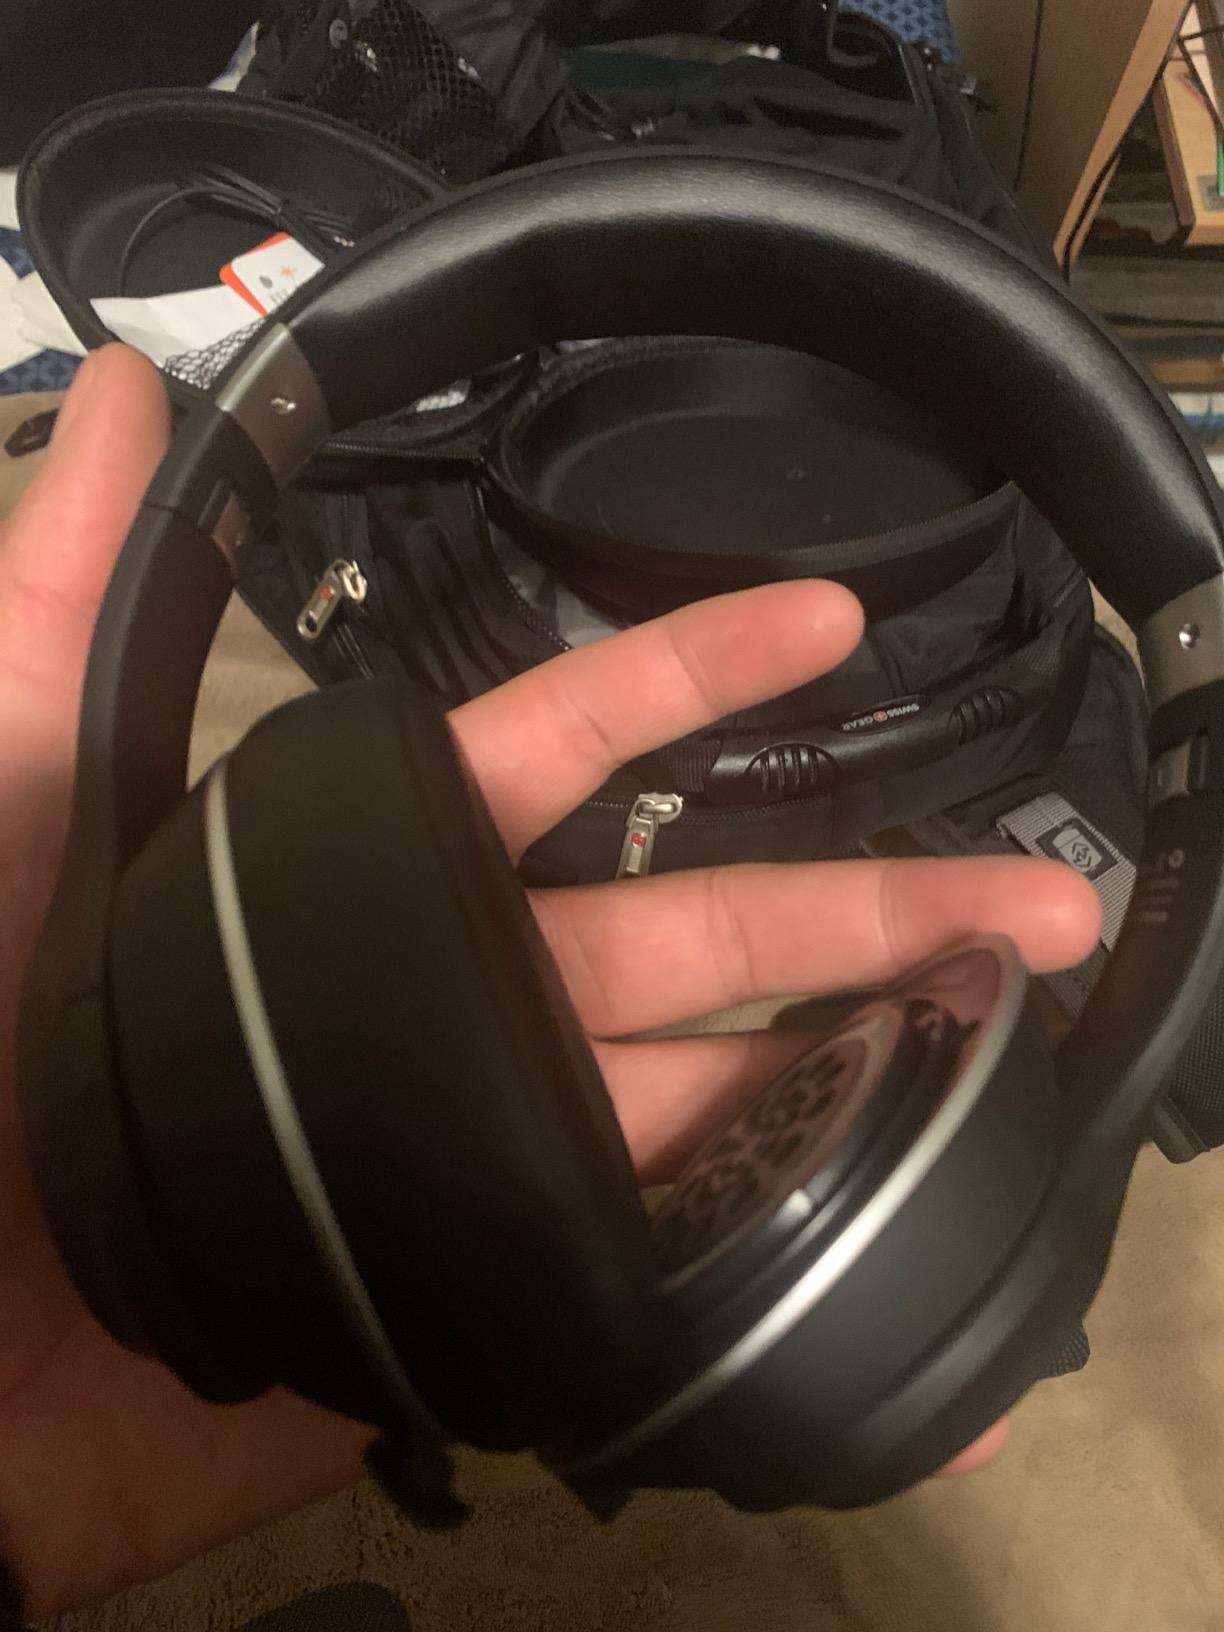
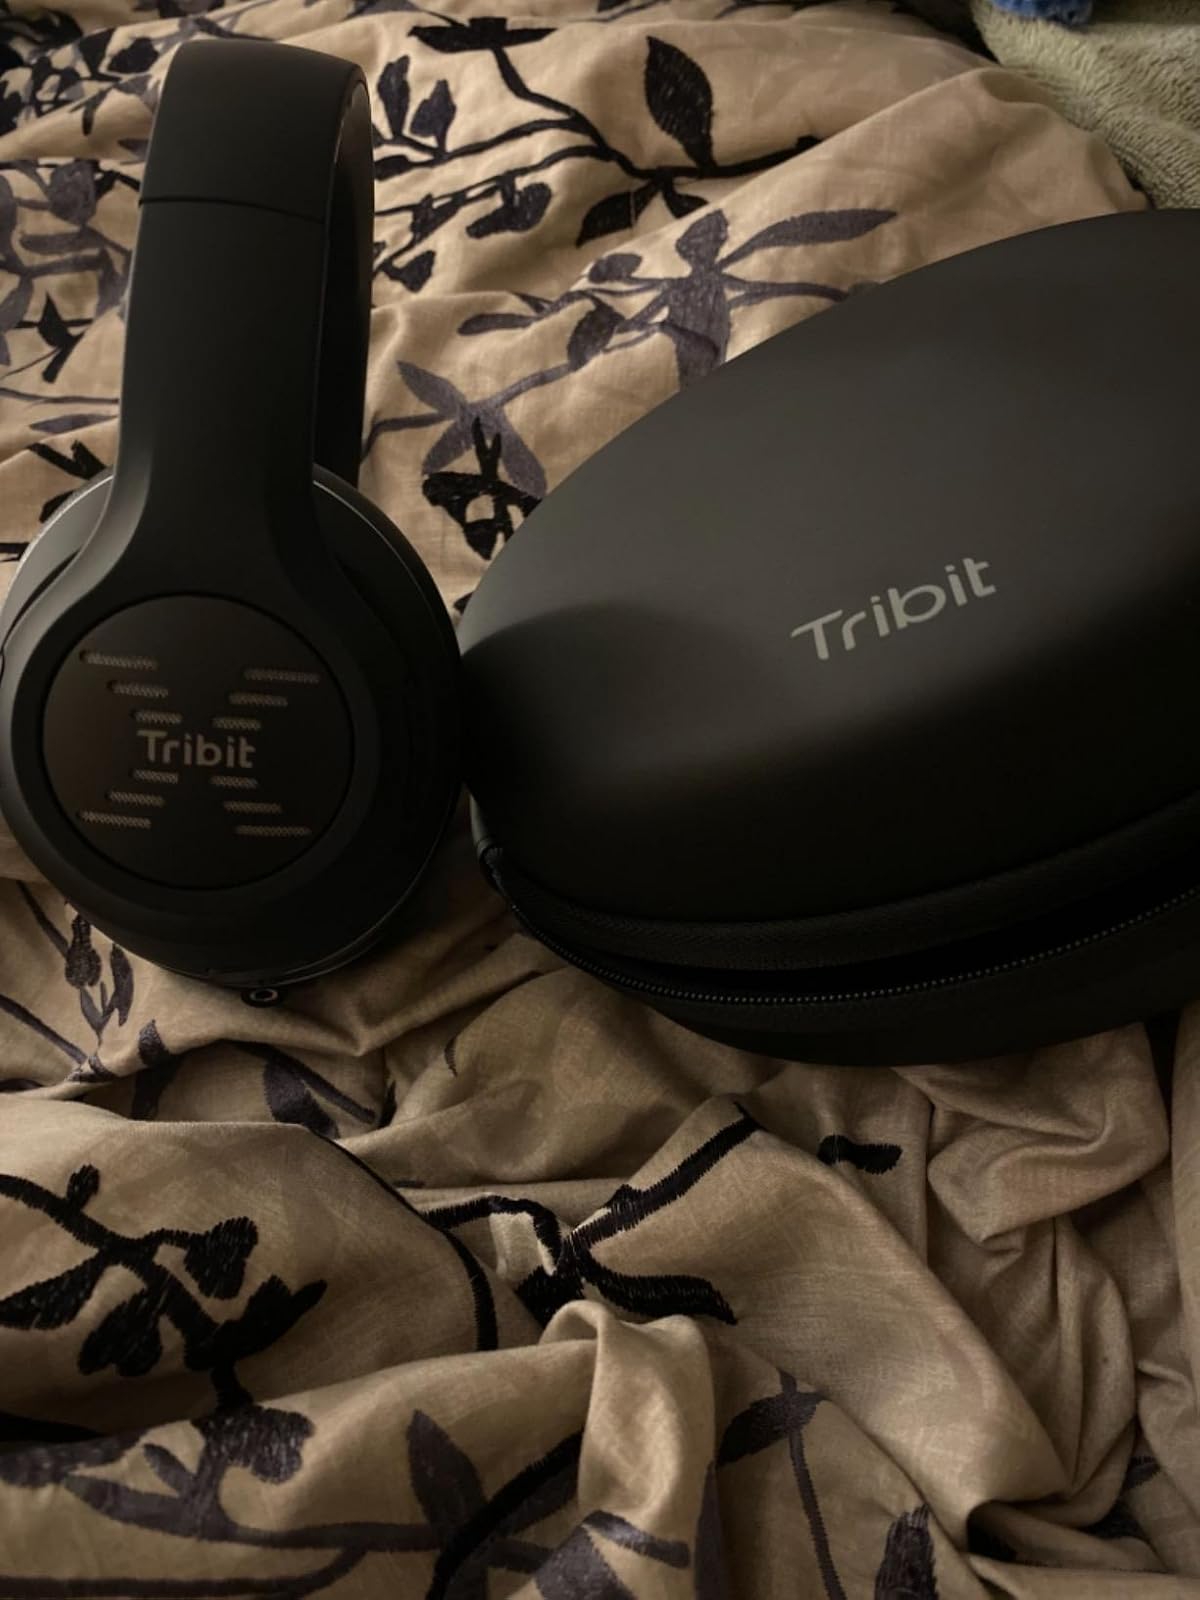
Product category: headphones
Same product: yes